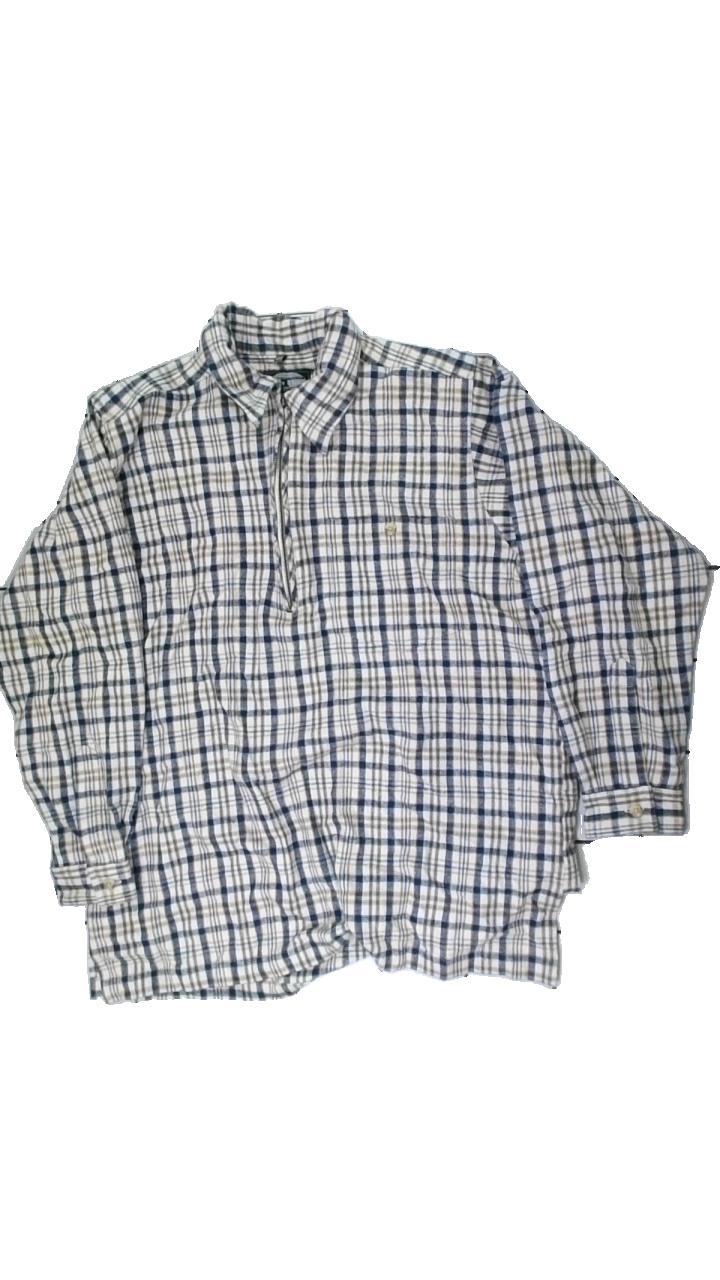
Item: Top (Men)
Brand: Sugar & Spice
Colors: Blue, White, Yellow, Multicolor
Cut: Regular
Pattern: Striped
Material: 100% cotton
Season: All
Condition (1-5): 4
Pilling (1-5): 4
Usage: Reuse
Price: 50-100